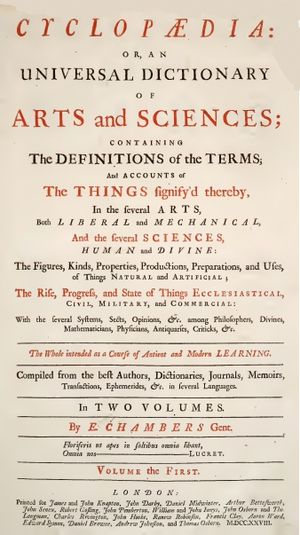
Ephraim Chambers
Titelbladet til A Cyclopaedia af Ephraim Chambers
Ephraim Chambers var en engelsk forfatter og encyklopædist, som er mest kendt for at have skrevet encyklopædien Cyclopaedia, or Universal Dictionary of Arts and Sciences.